Três Pontas Mountains

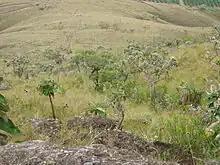
Vegetation of the Três Pontas Mountains

The altitude, location and mild climate (type Cwb of the Köppen-Geiger climate classification) allow for the existence of peculiar vegetation in the Três Pontas Mountains. Lithophyte formations are found on the rock walls, characterized by plants that grow directly on the rocks, formed by representatives of the groups of Velloziaceae, Bromeliaceae, Orchidaceae, pteridophytes, mosses and lichens.